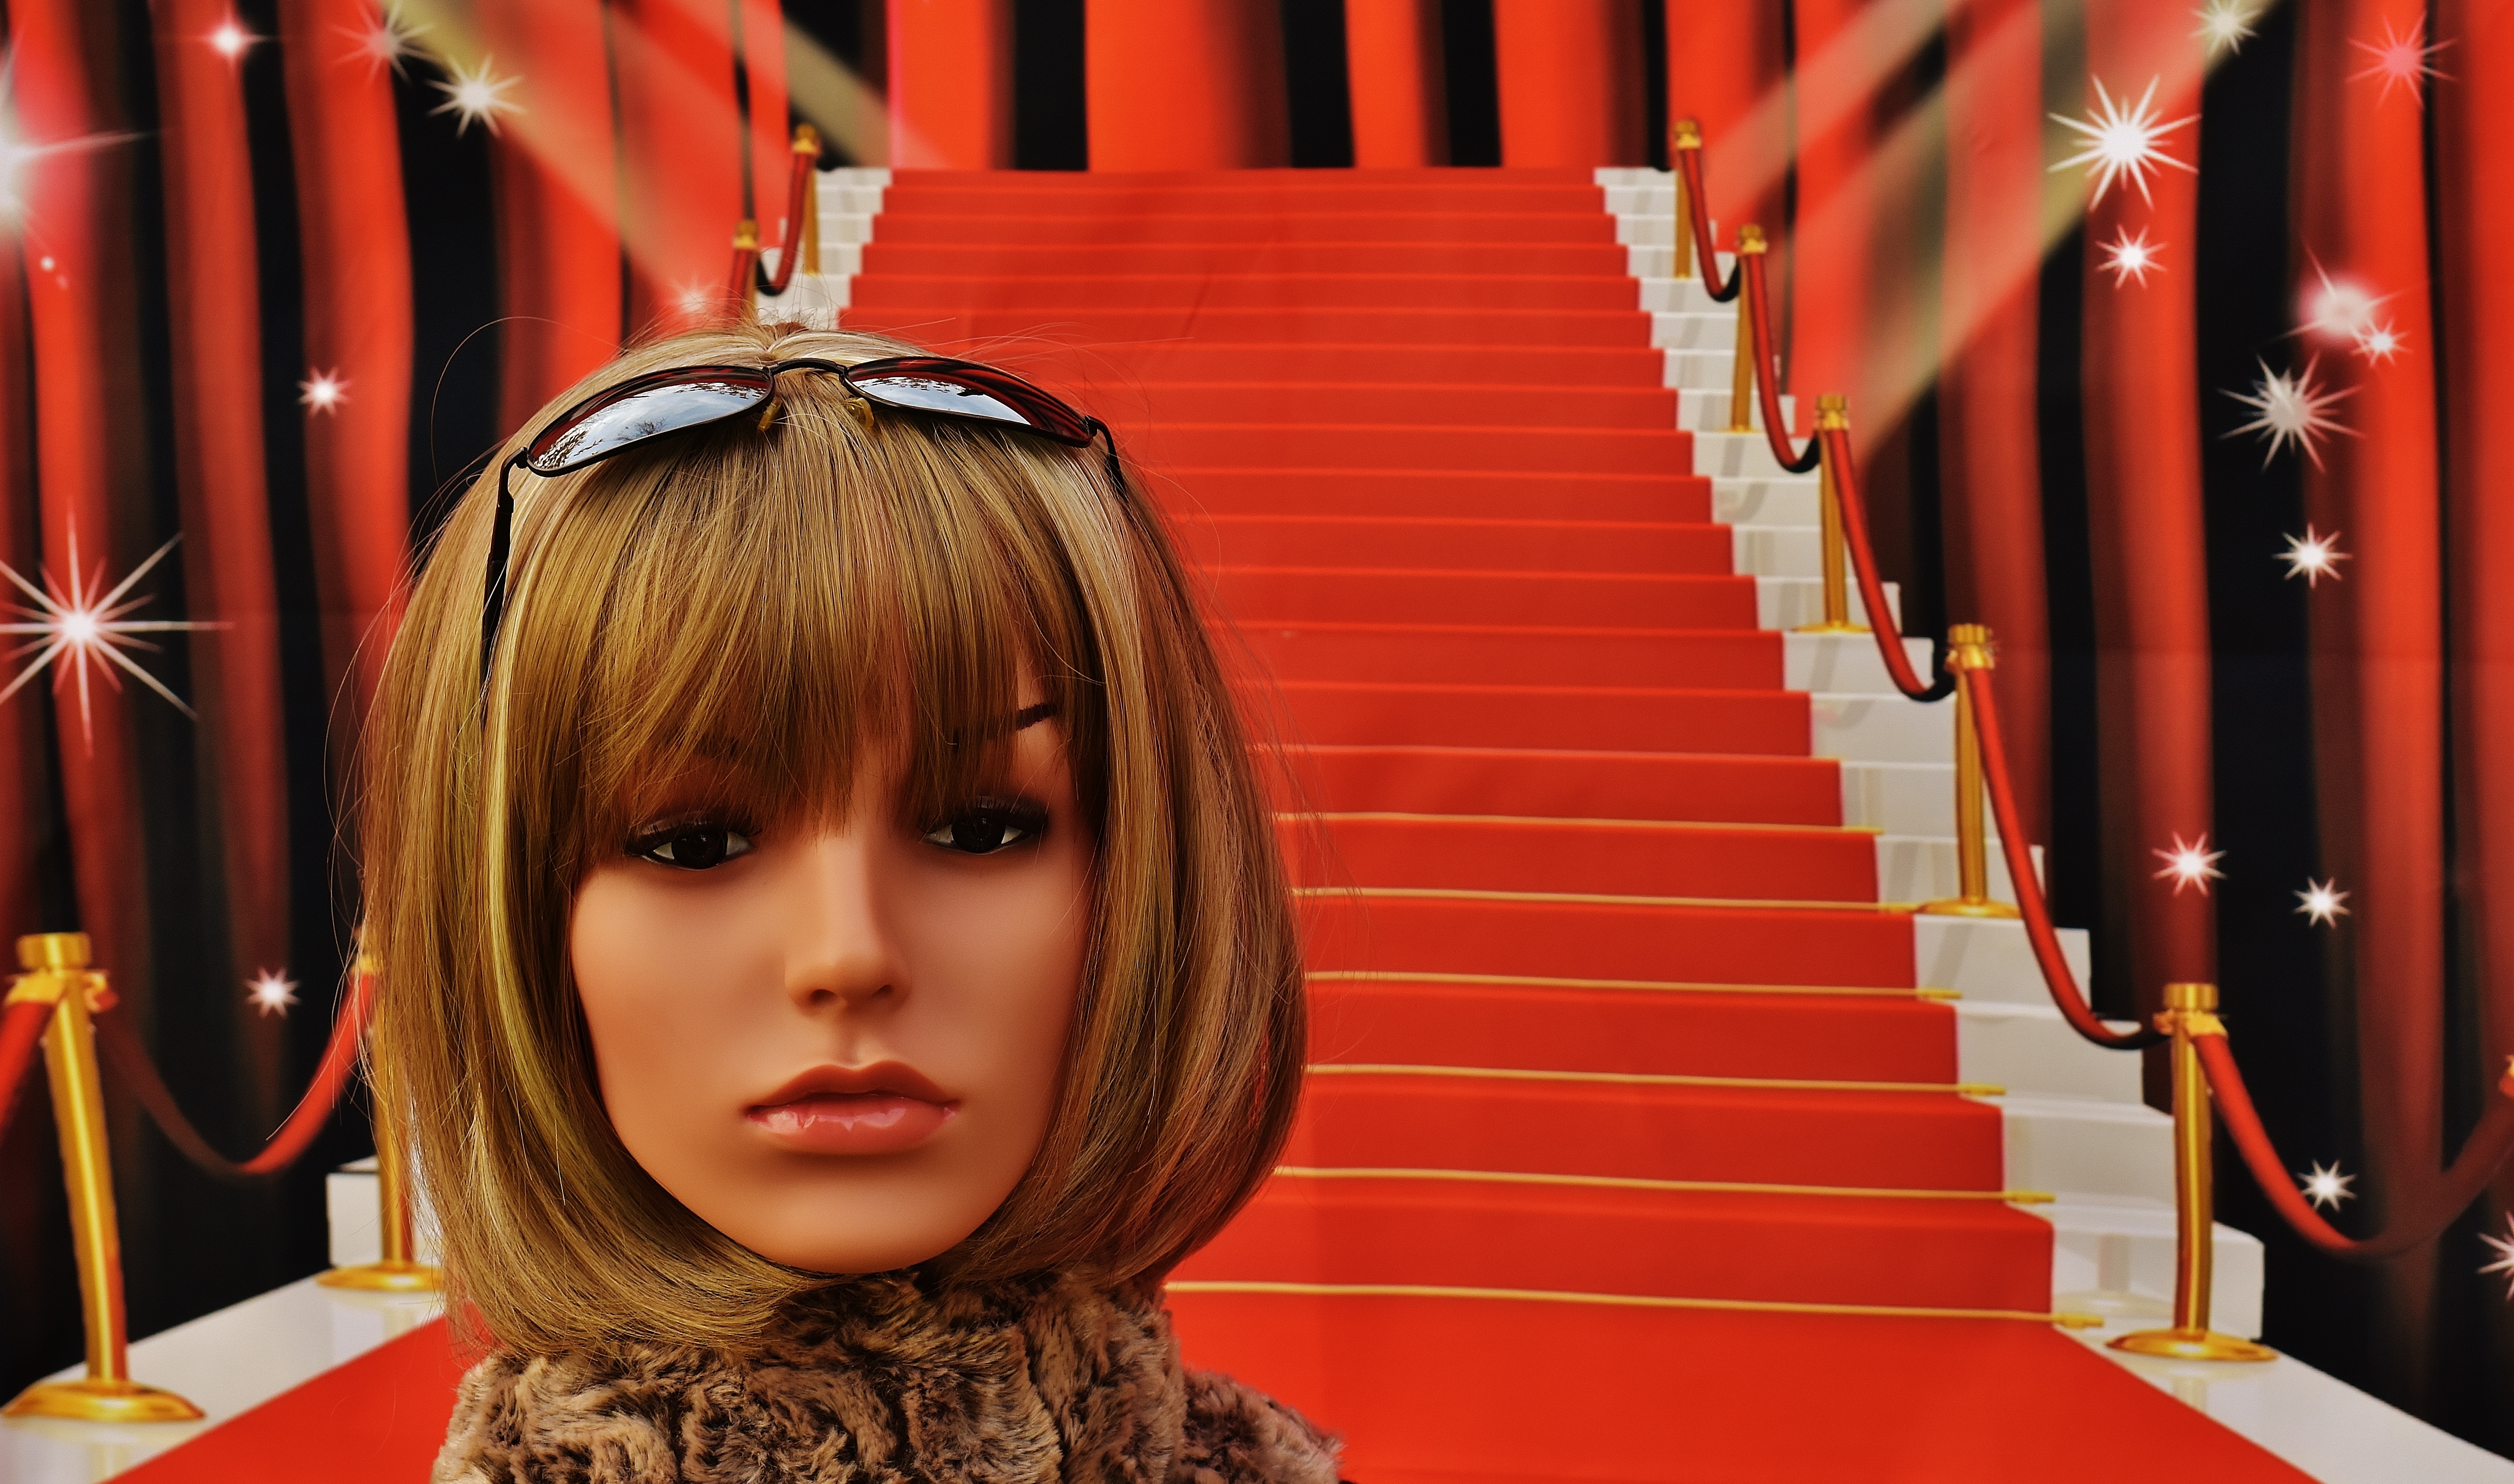
girl, woman, hair, photography, star, female, portrait, model, young, red, color, romantic, fashion, toy, hairstyle, mannequin, face, doll, eyes, shooting, dress, figure, stairs, sunglasses, head, beauty, pretty, dreamy, display dummy, femininity, female model, melted, attractive, wig head, dekokopf, young woman, celebrity, glamour, chic, red carpet